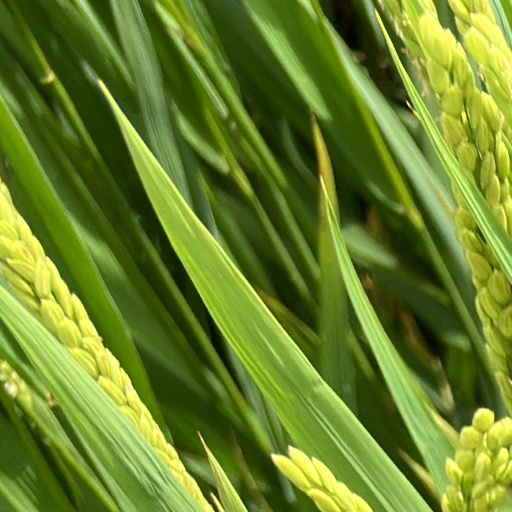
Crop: rice